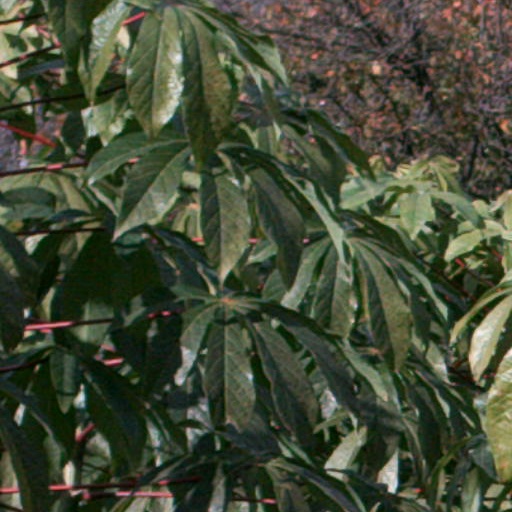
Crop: cassava